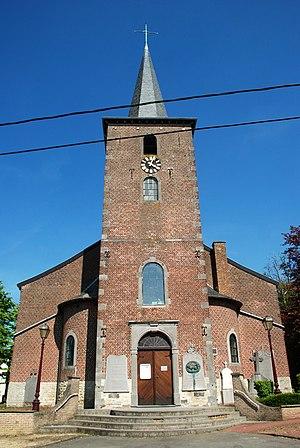
Belgique - Brabant wallon - Mont-Saint-Guibert - Église Saint-Pierre de Corbais (classique, 1773)
L'église Saint-Pierre est une église catholique de style classique du XVIIIᵉ siècle située à Corbais, village de la commune belge de Mont-Saint-Guibert, en Brabant wallon.